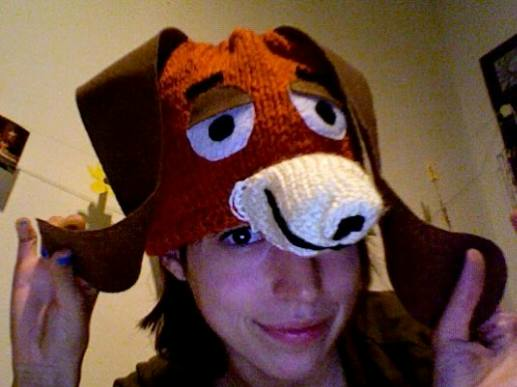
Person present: Yes